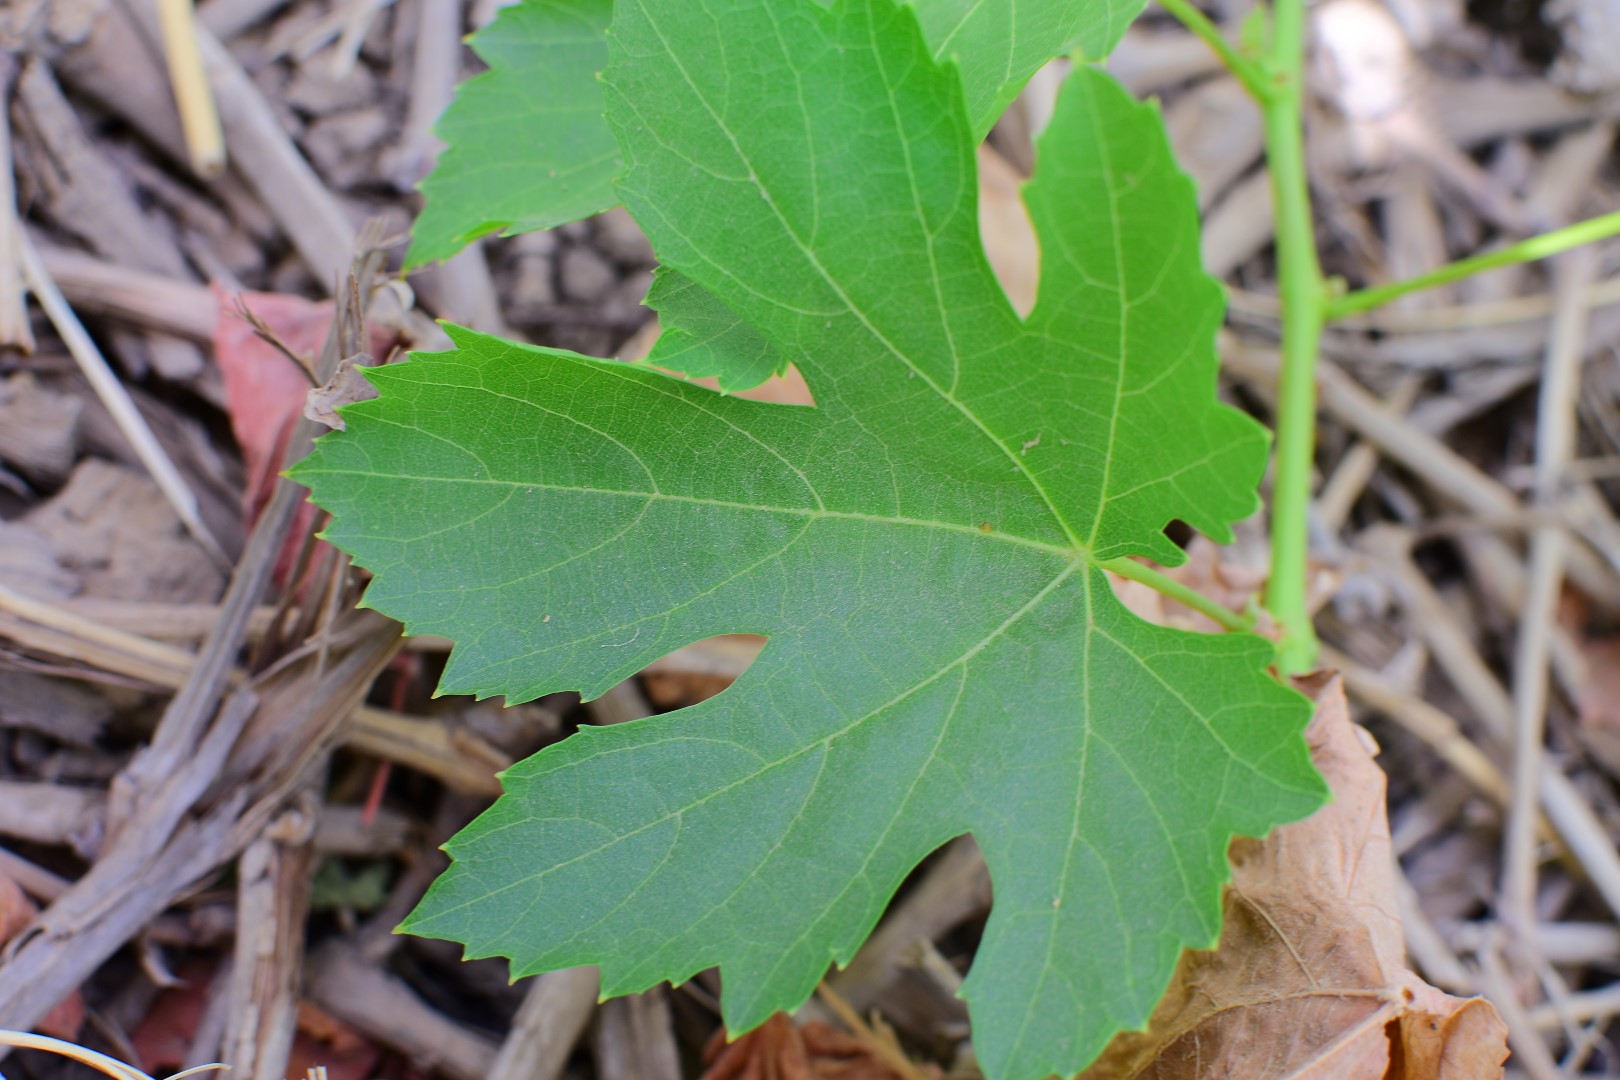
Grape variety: Thompson Seedless